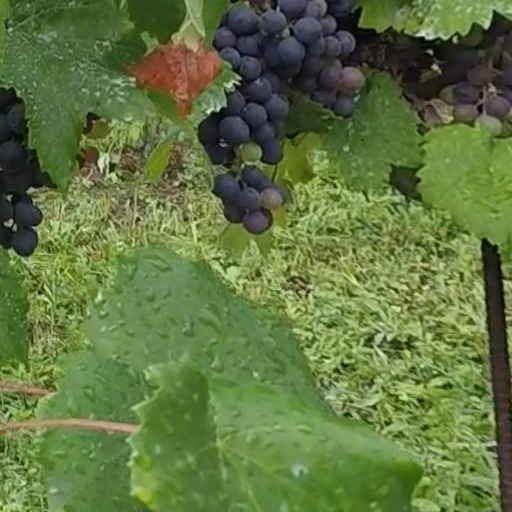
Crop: grape